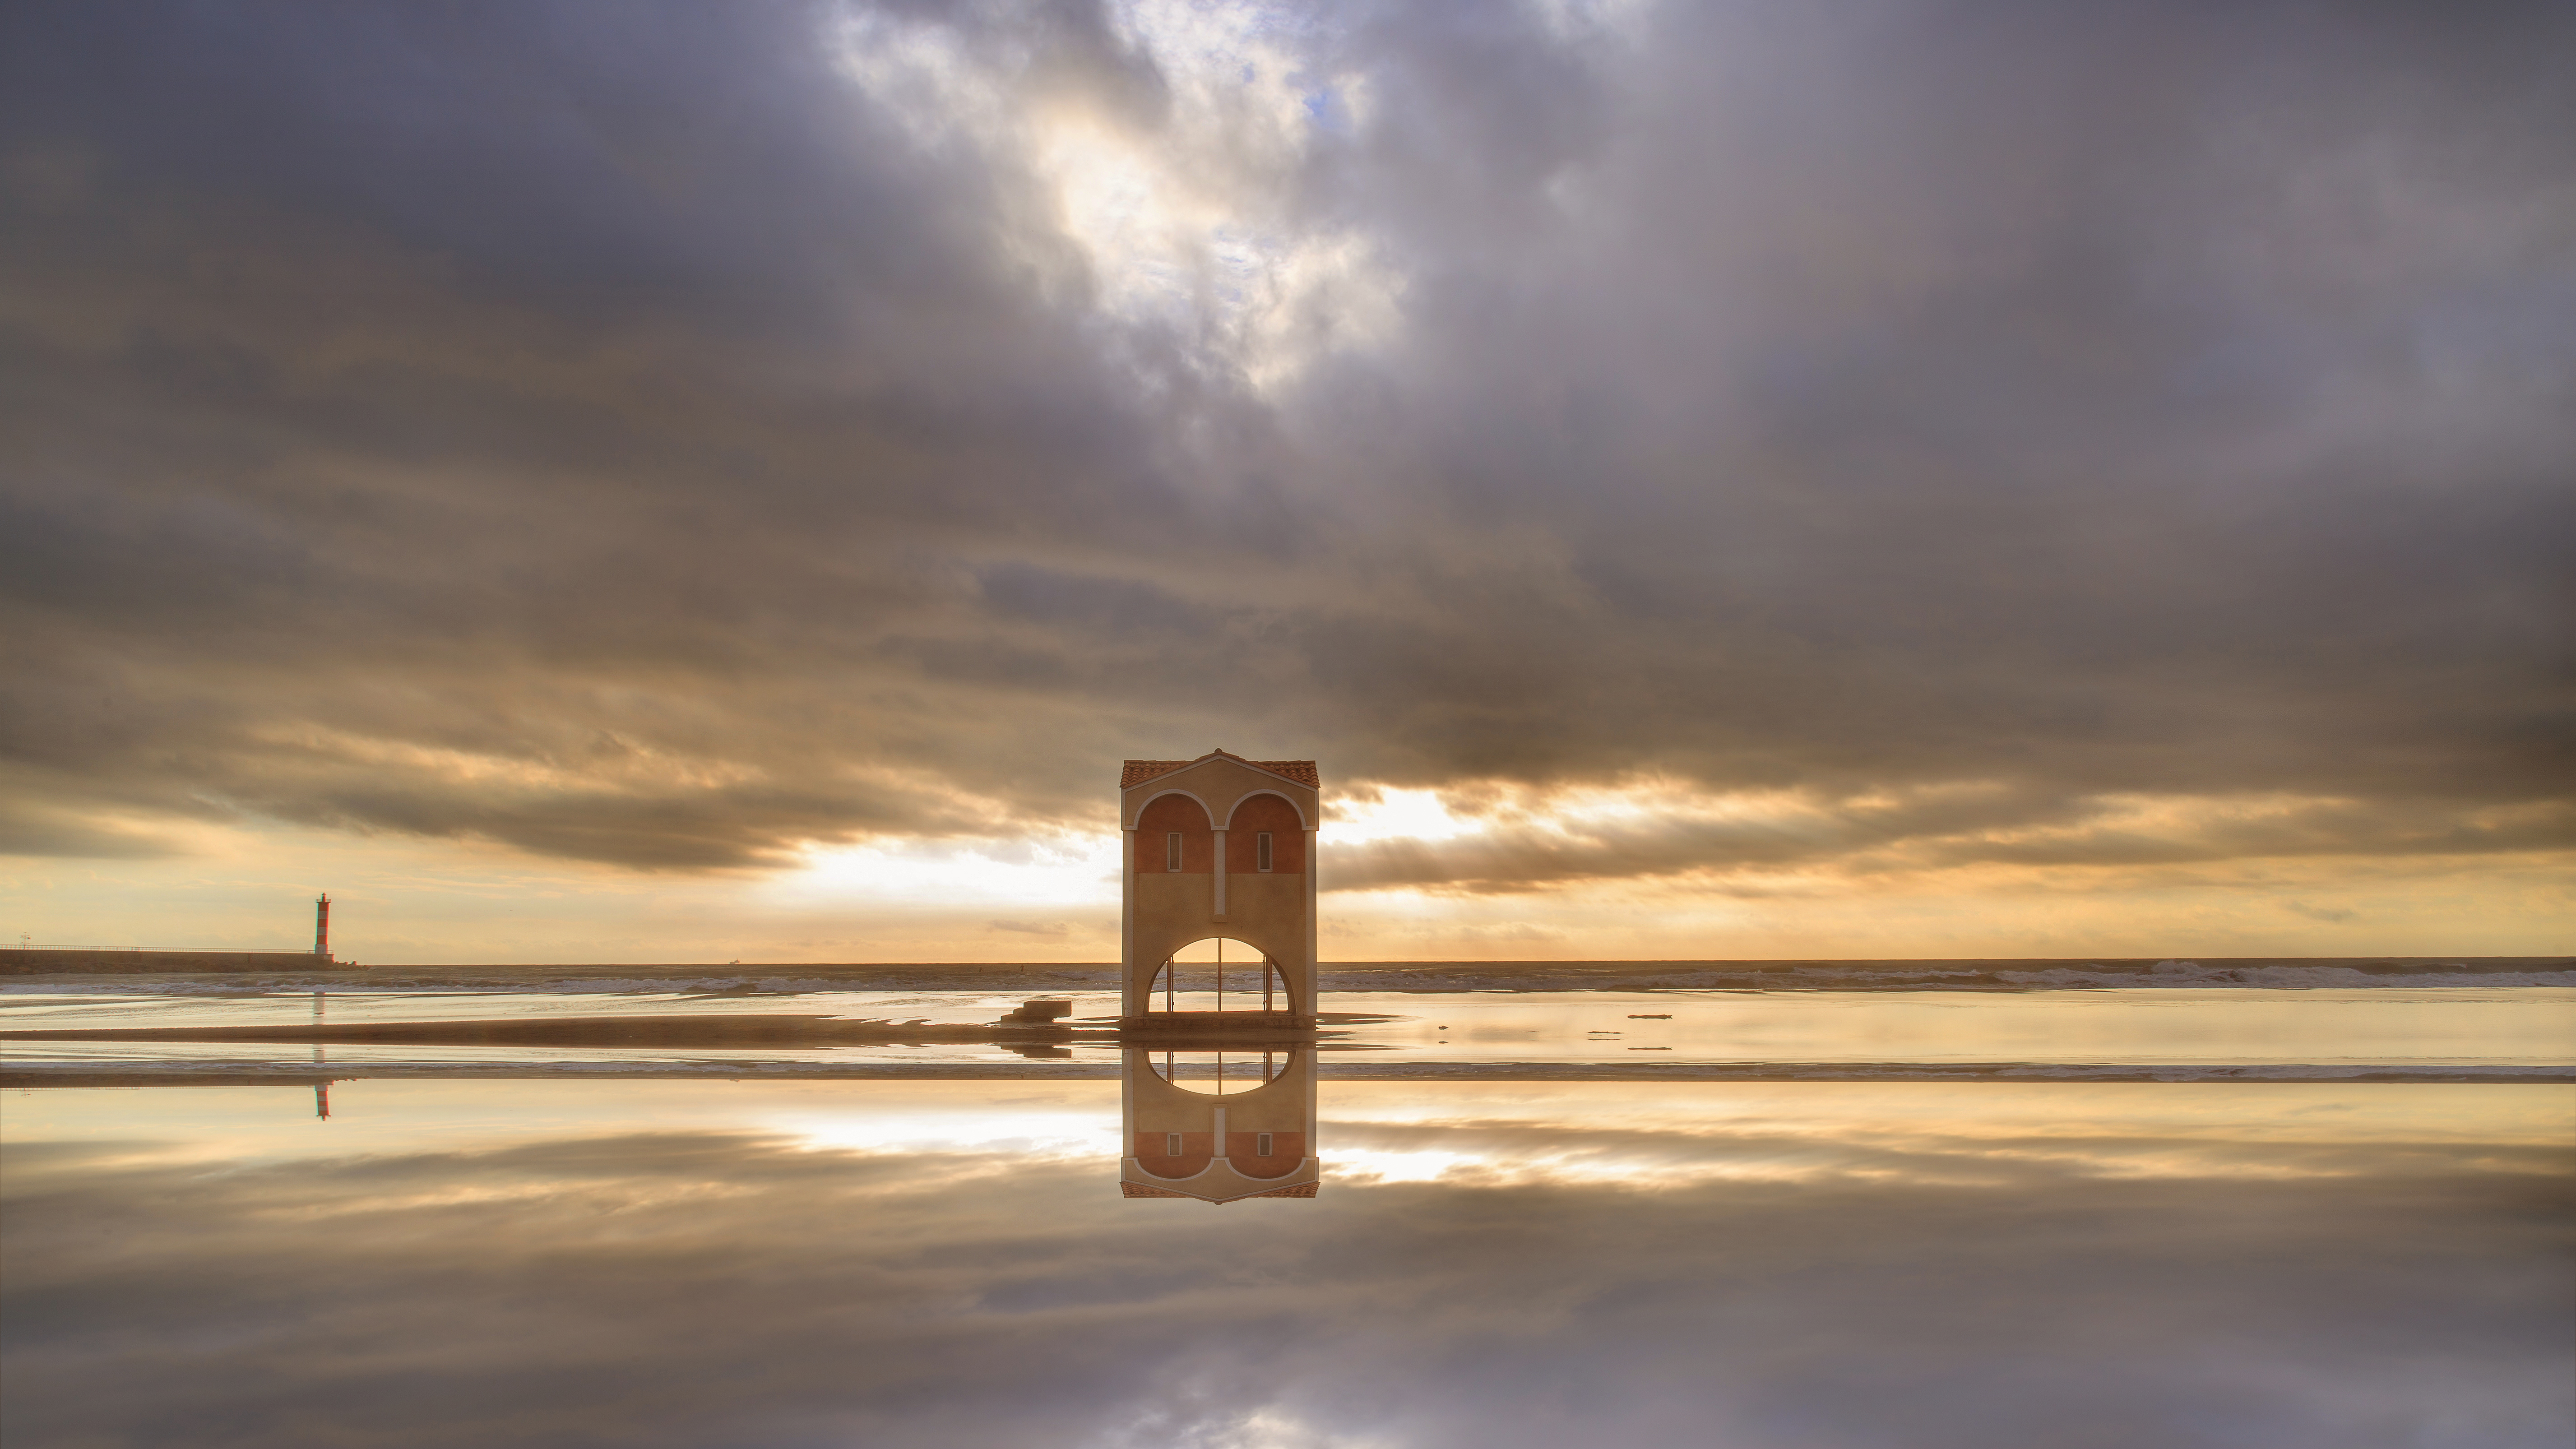
beach, sea, coast, water, ocean, horizon, light, cloud, sky, sun, sunrise, sunset, sunlight, morning, shore, wave, hour, dawn, atmosphere, panorama, dusk, evening, orange, reflection, canon, seascape, weather, yellow, eos, plage, mer, gold, jaune, reflet, sable, 5d, goldenhour, waterscape, portlanouvelle, markiii, dor, meteorological phenomenon, atmospheric phenomenon